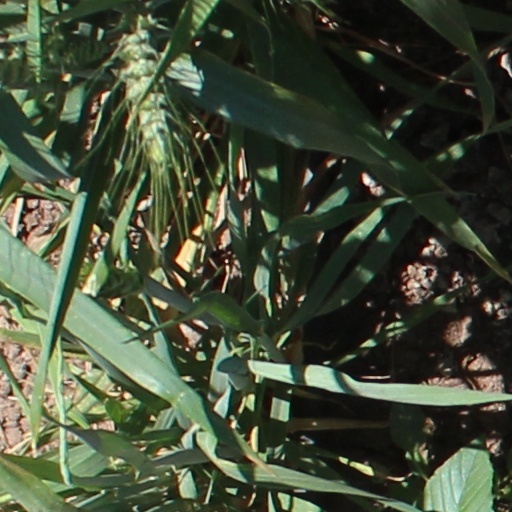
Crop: wheat